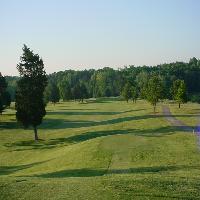
Weather: sun or clear